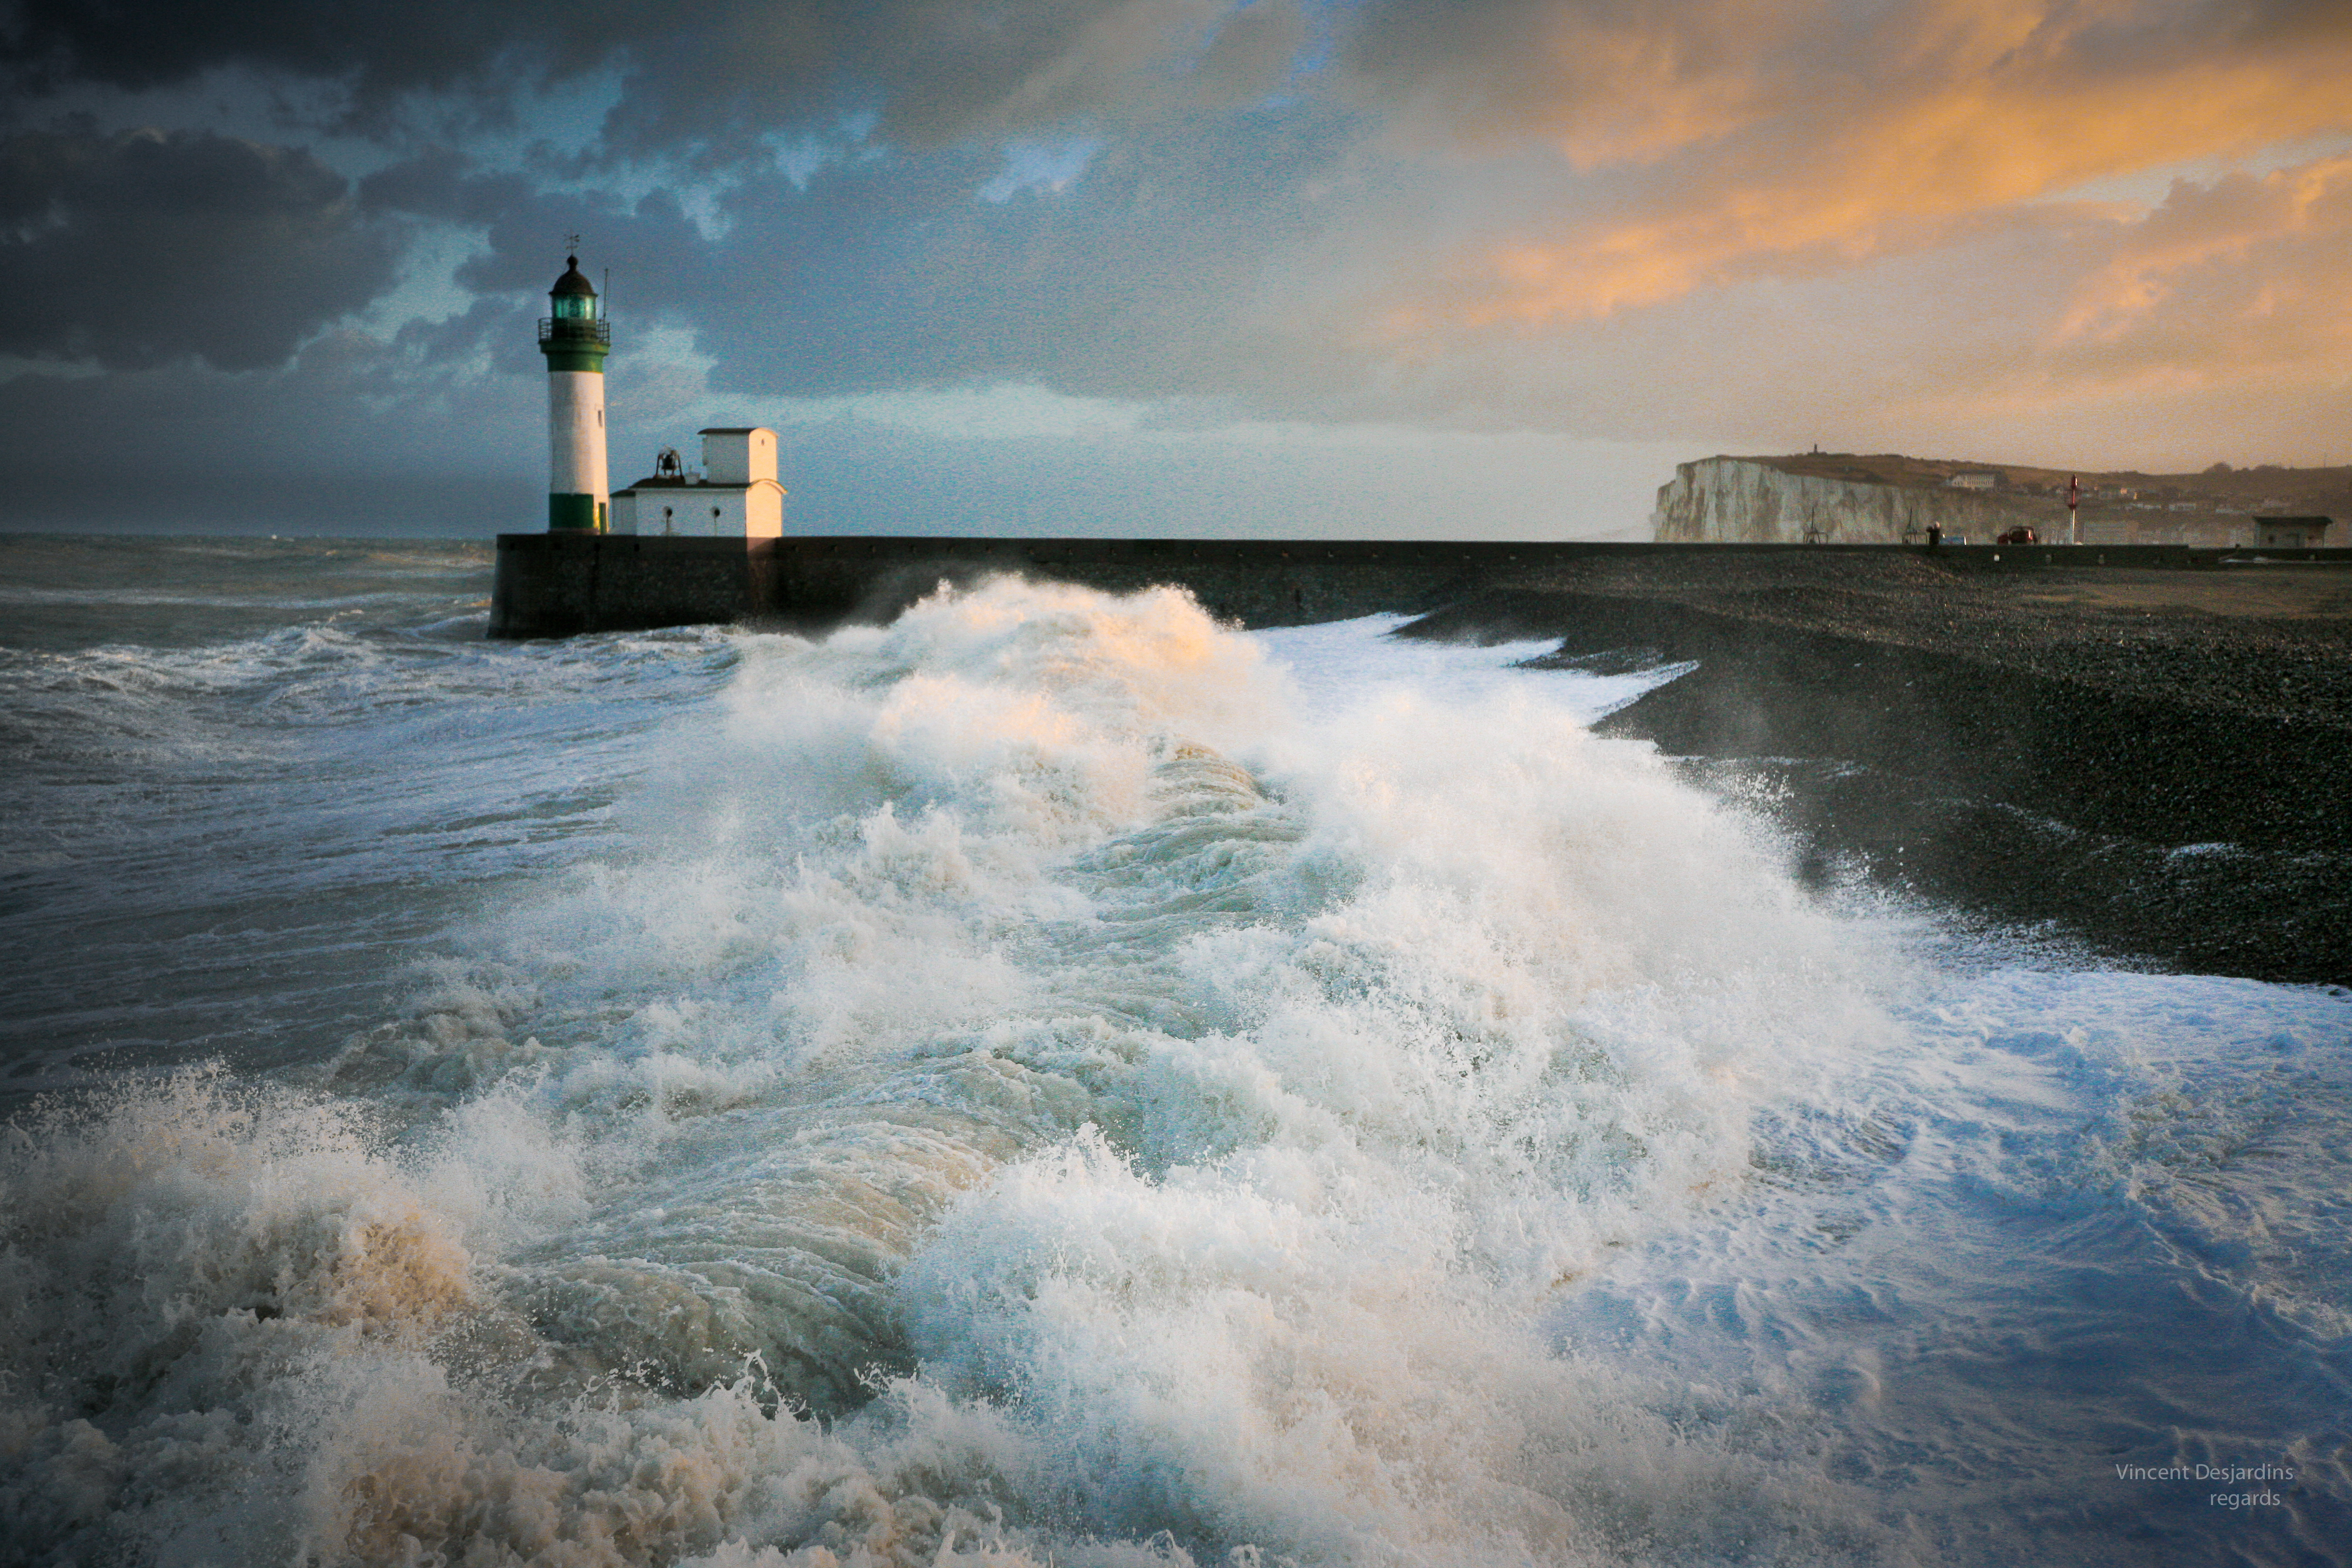
sea, coast, water, rock, ocean, cloud, lighthouse, shore, wave, pier, france, vehicle, tower, weather, terrain, zee, mer, francia, mar, mare, meer, normandy, phare, cume, frankrijk, frankreich, normandie, vague, canon5d, rivage, morze, canonef24105mmf4lisusm, sj, hautenormandie, franca, leuchtturm, frankrike, meri, englishchannel, farraige, seinemaritime, manche, havet, havs, francie, fransa, francja, galet, jet e, letr port, wintersea, atmospheric phenomenon, atmosphere of earth, wind wave